Mount Kilimanjaro

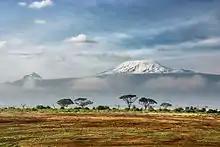
Kilimanjaro in March 2012

Kibo is the largest cone on the mountain and is more than wide at the Saddle Plateau altitude. The last activity here, dated to 150,000–200,000 years ago, created the current Kibo summit crater. Kibo still has gas-emitting fumaroles in its crater. Kibo is capped by an almost symmetrical cone with escarpments rising on the south side. These escarpments define a caldera caused by the collapse of the summit.